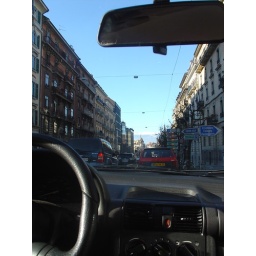
blue sky mountains in the distance